List of birds of New England

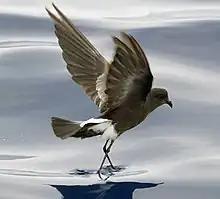
Wilson's storm-petrel

Order: ProcellariiformesFamily: Oceanitidae